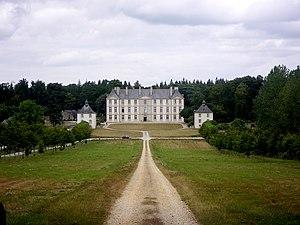
Loyat [lɔja] est une commune française située dans le département du Morbihan, en région Bretagne.
La liste des sites classés du Morbihan présente les sites naturels classés du département du Morbihan.
Cet article recense de manière non exhaustive les châteaux, maisons fortes et mottes castales situés dans l'arrondissement français de Pontivy. Il est fait état des inscriptions et classements au titre des monuments historiques.